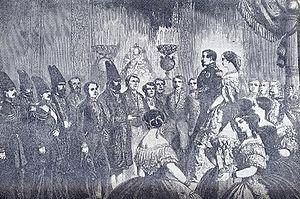
Une alliance franco-perse a été formée pendant une courte période entre l'Empire français de Napoléon Iᵉʳ et Fath Ali Shah contre la Russie et la Grande-Bretagne entre 1807 à 1809. L'alliance faisait partie d'un grand projet napoléonien de traverser le Moyen-Orient pour attaquer l'Inde britannique. L'alliance a été rompue lorsque la France s’est finalement alliée avec la Russie et a tourné son attention vers les campagnes européennes.
Les plus anciennes relations entre la France et l'Iran attestées datent du haut Moyen Âge. Elles ont d'abord un objectif politique et religieux lors des croisades, puis avec l'envoi de missionnaires. Par la suite, les relations franco-iraniennes se développent dans un but plus commercial à partir des Séfévides. Entre la Révolution française et la Première Guerre mondiale, de nombreux contacts se nouent entre les deux pays, avec la mise en place d'une influence culturelle française grandissante en Perse. Ces relations sont périodiquement ternies par les manœuvres des grands empires occidentaux visant à peser sur le destin de l'Iran, stratégiquement situé sur les routes entre le Proche-Orient et l'Inde.